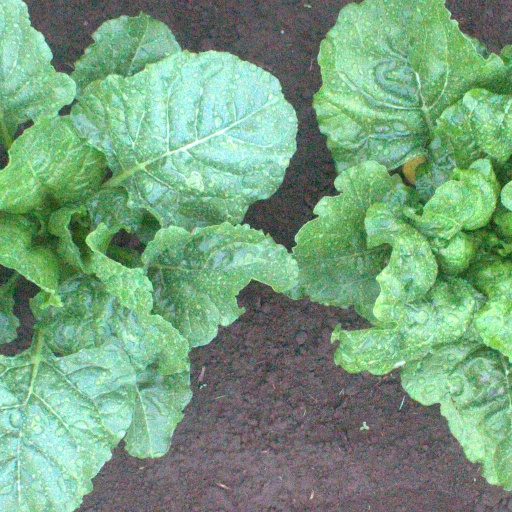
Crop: sugar beet